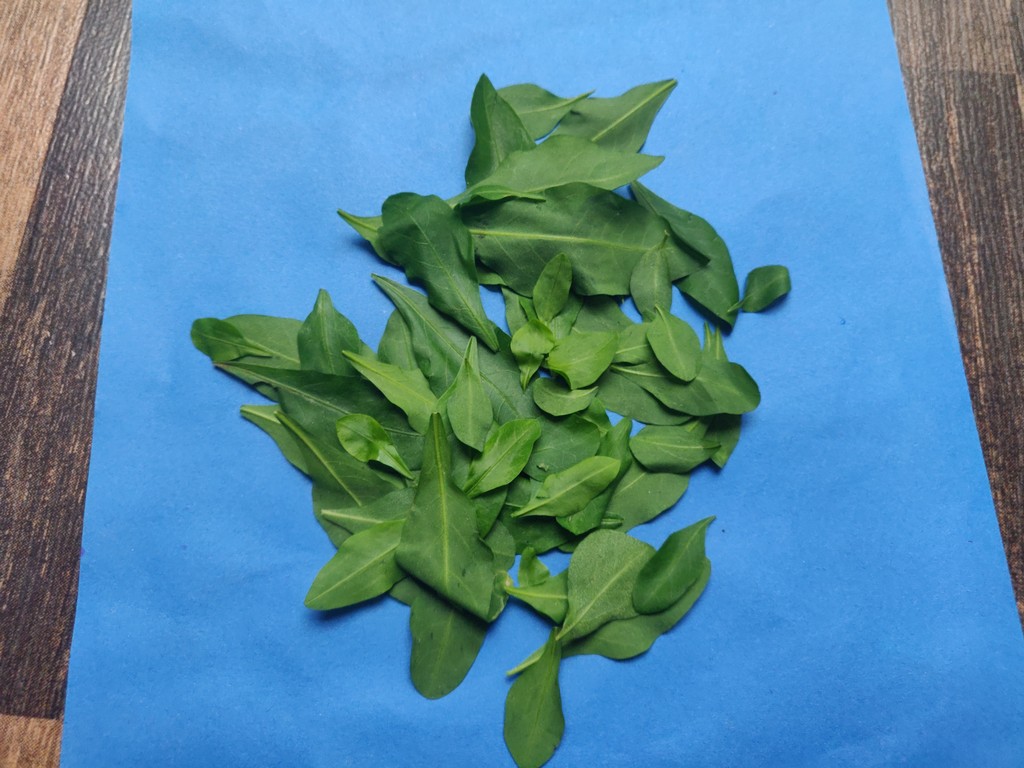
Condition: Healthy
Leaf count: multiple
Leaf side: unknown